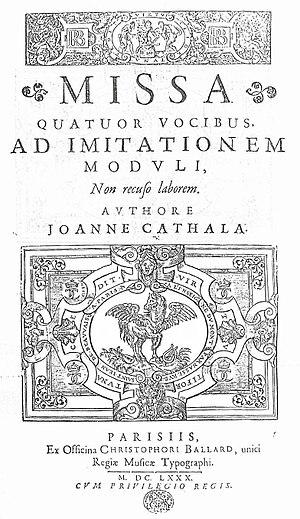
Title page of Cathala's mass ""Non recuso laborem"" (Paris
Jean Cathala est un chanteur, compositeur et cornettiste français, actif dans les années 1645-1680.